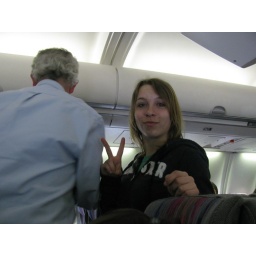
Water Lily, letting in the person sitting next to her. Taken by me.